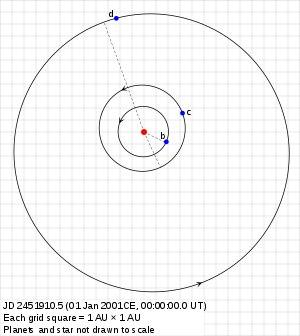
47 Ursae Majoris ou Chalawan est une naine jaune très similaire au Soleil et située à ∼45 a.l. dans la constellation de la Grande Ourse. Depuis 2002, on a découvert qu'elle possédait trois exoplanètes. Chalawan est 72ᵉ dans le top 100 des étoiles cibles du programme Terrestrial Planet Finder de la NASA.
47 Ursae Majoris d est une exoplanète située à 46 années-lumière dans la constellation de la Grande Ourse. Elle fut découverte le 6 mars 2010. La planète tourne autour de son étoile-hôte en 38 ans, ce qui est, à ce jour, la plus longue période orbitale observée chez une exoplanète détectée par la méthode des vitesses radiales. Elle est située dans un système planétaire composé de trois planètes, dont elle est la plus éloignée de son étoile. Si son excentricité exacte n'est pas connue, les observations laissent à penser qu'elle serait faible ou modérée.